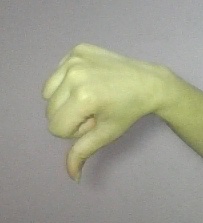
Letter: waw